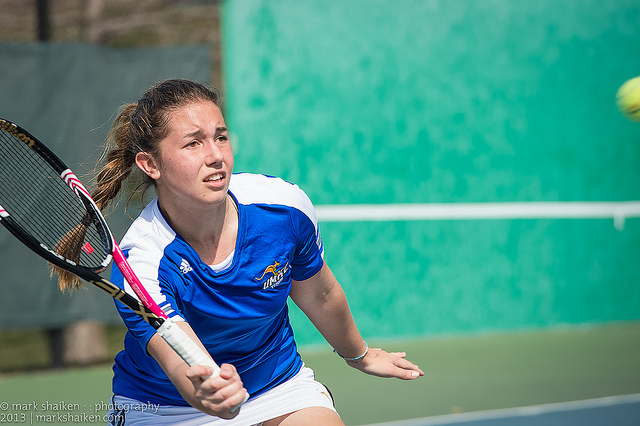
vận động viên tennis nữ đang vung vợt đánh bóng tennis